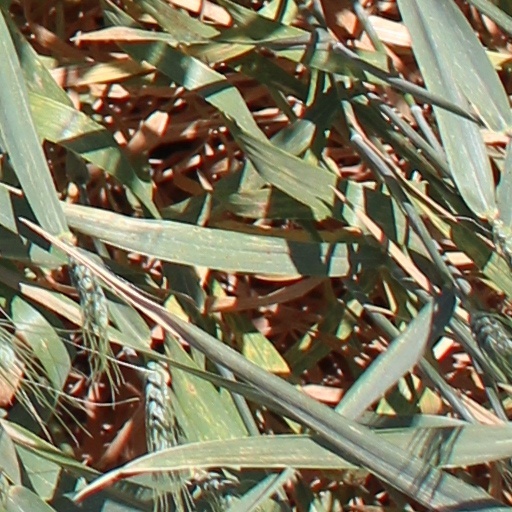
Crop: wheat